Ramante Edanthottam

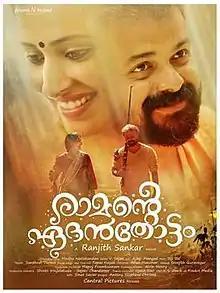
Theatrical release poster

Ramante Edanthottam is a 2017 Indian Malayalam-language romantic drama film written, produced, and directed by Ranjith Sankar. The film stars Kunchacko Boban and Anu Sithara and Joju George in the lead roles. The filming began in February 2017 in Kochi and Vagamon. It was released in India on 12 May 2017.